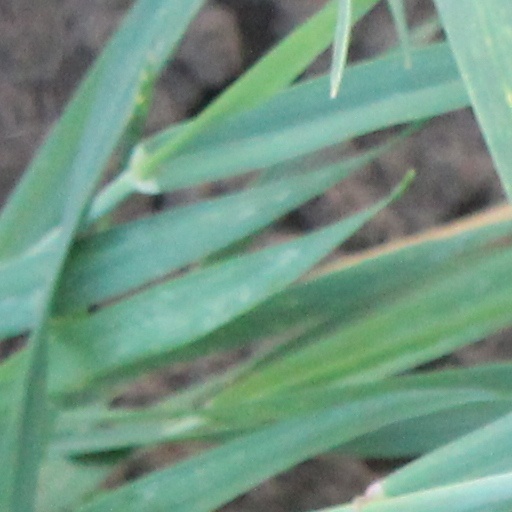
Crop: wheat